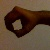
The image shows a hand gesture representing the number 0 in Indian Sign Language.